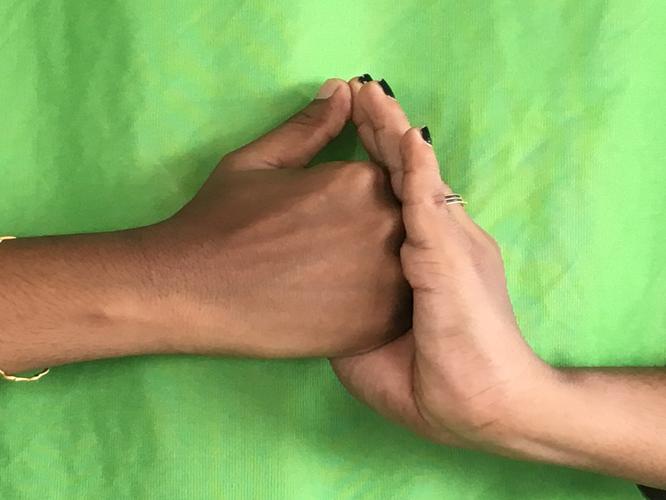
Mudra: Shanka
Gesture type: double_hand